Jamalpur Bangar

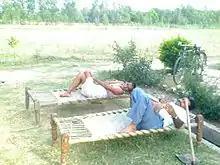

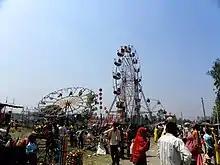

Jamalpur Bangar is a small village in Muzaffarnagar District in the Indian state of Uttar Pradesh. It is situated on Meerut-Paudi and Panipat-Khatima road which is a national highway and 2 kilometres from Mirapur.